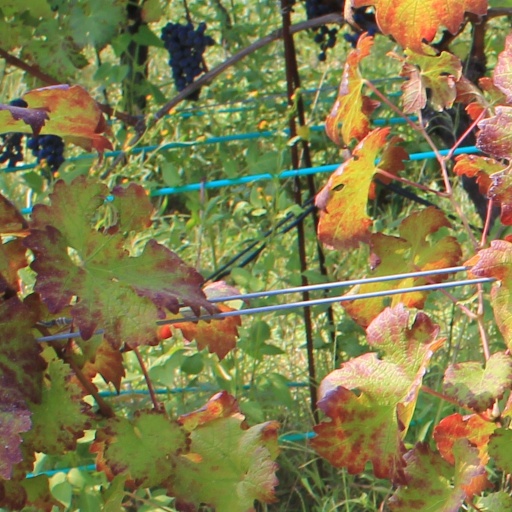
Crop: grape